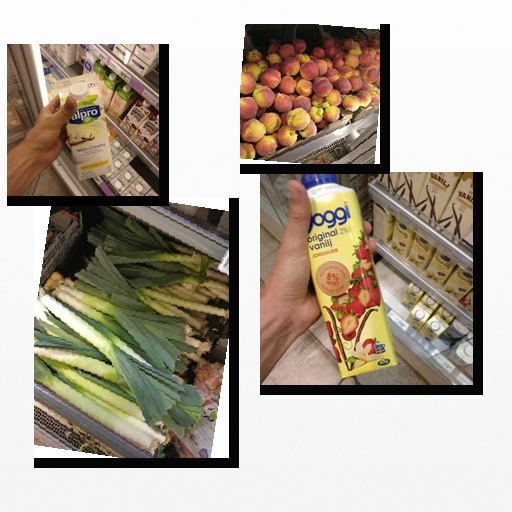
Food items: vanilla_soyghurt, peach, strawberry_yoghurt, leek